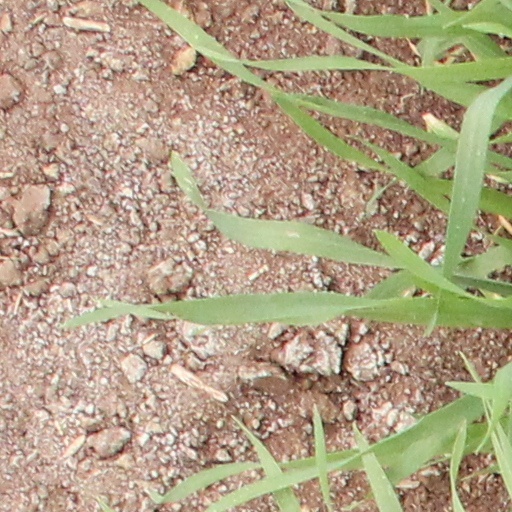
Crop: wheat